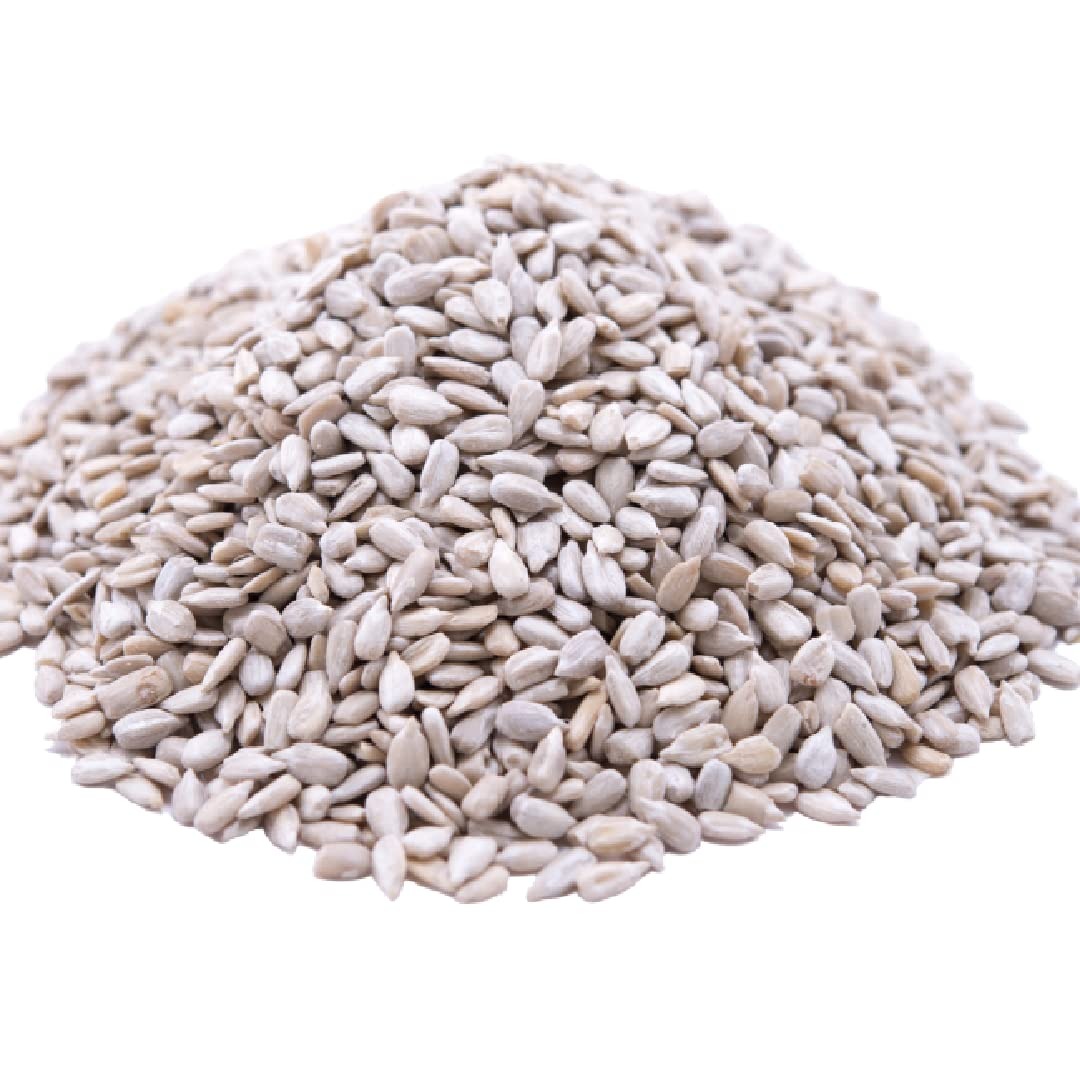
Item Name: GERBS Raw Sunflower Seed Kernels 4 LBS. Zipper Bag | Top 14 Allergn Free | Use in salads, yogurt, cereal, oatmeal, trail mix | Grown in United States
Bullet Point 1: Gerbs raw sunflower kernels are meticulously packaged on dedicated allergen-free equipment in Rhode Island by our specially trained staff, ensuring quality and safety. Each 4-pound bag features a resealable design, allowing for convenient storage and preservation of freshness.
Bullet Point 2: Gerbs stands by an all-natural commitment, ensuring our products are Non-GMO and free from trans-fats, chemicals, and preservatives. We believe in crafting foods the way nature intended, from scratch, to offer great taste, promote health, and provide natural energy.
Bullet Point 3: Raw sunflower kernels are a nutritional powerhouse, packed with protein, fiber, healthy fats, vitamins, and minerals. Incorporating these kernels into your diet can get a great way to support overall well-being.
Bullet Point 4: Gerbs Sunflower Seeds have been manufactured and processed on our dedicated equipment for 20 years in Johnston Rhode Island. Our pumpkins seeds and entire product catalog are free from the following top food allergens: gluten, wheat, peanuts, tree nuts, nuts, legumes (beans, peas, lentils), soy, eggs, sesame seeds, dairy, milk, mustard, fish, shellfish, and crustaceans.
Bullet Point 5: Gerbs' Certified Allergen Statement affirms that our entire product line is free from gluten, wheat, peanuts, tree nuts, soy, egg, milk/dairy, sesame, mustard, shellfish, and fish.
Bullet Point 6: Explore our diverse range of trusted Gerbs Categories, including Seeds, Salad Mixes, Seed Butters, Snack Mixes, Fruit Medleys, Seed Meals, Dried Fruits, Grains, Flours, Granolas, Oats, and Chocolates.
Product Description: Elevate your snacking experience with Gerbs' raw sunflower kernels, where simplicity and wholesomeness come together to create a delightful treat for any occasion. These kernels are packed with protein, fiber, and essential nutrients, making them a guilt-free option for satisfying hunger cravings and fueling your body throughout the day. These small, oval-shaped seeds are packed with essential nutrients, including protein, healthy fats, fiber, vitamins, and minerals. With a mild, nutty flavor and a satisfying crunch, sunflower kernels are a versatile ingredient that can be enjoyed in numerous ways. Whether eaten raw as a nutritious snack, added to salads, trail mixes, or baked goods, or used as a topping for yogurt or oatmeal, sunflower kernels offer a delicious and convenient way to boost your daily intake of nutrients and add texture to your favorite dishes. Packaged in premium re-sealable zipper high barrier food-grade poly bags, each deal includes 4 pounds of Gerbs raw sunflower kernels with a shelf life of 1 year, free from chemicals or preservatives. Proudly produced in Johnston, Rhode Island, on dedicated equipment for over two decades, our product is allergen-free, non-GMO, vegan, and kosher-certified. Order today and experience what you've been missing!
Value: 64.0
Unit: Ounce

Price: 41.83